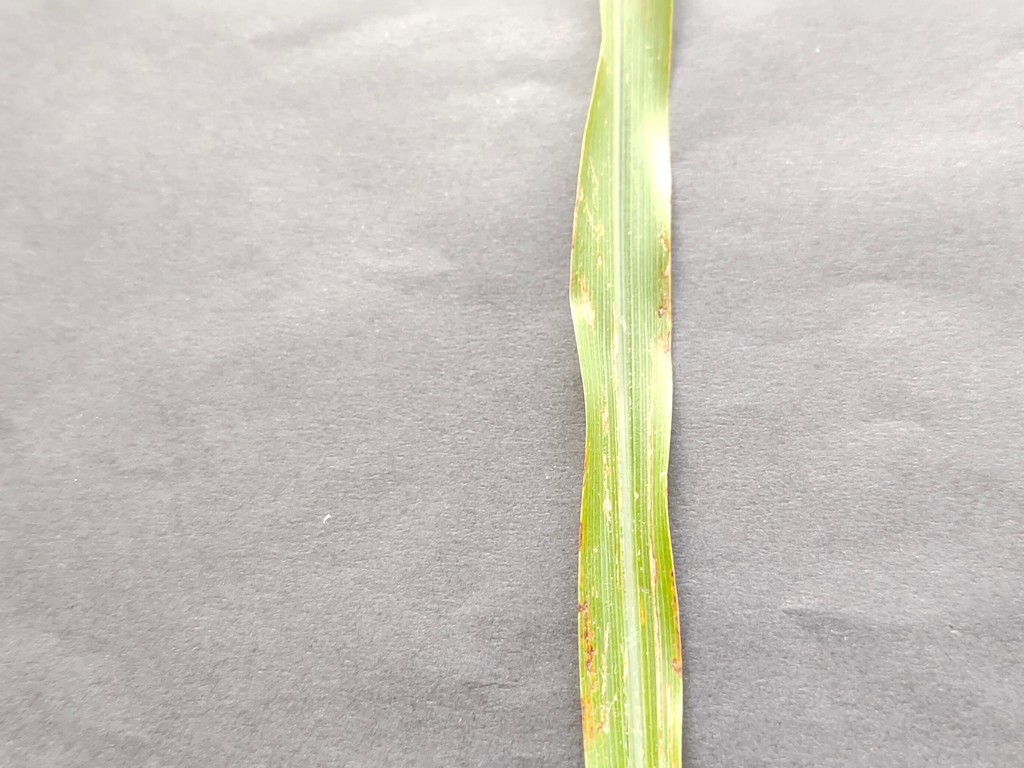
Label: Unhealthy